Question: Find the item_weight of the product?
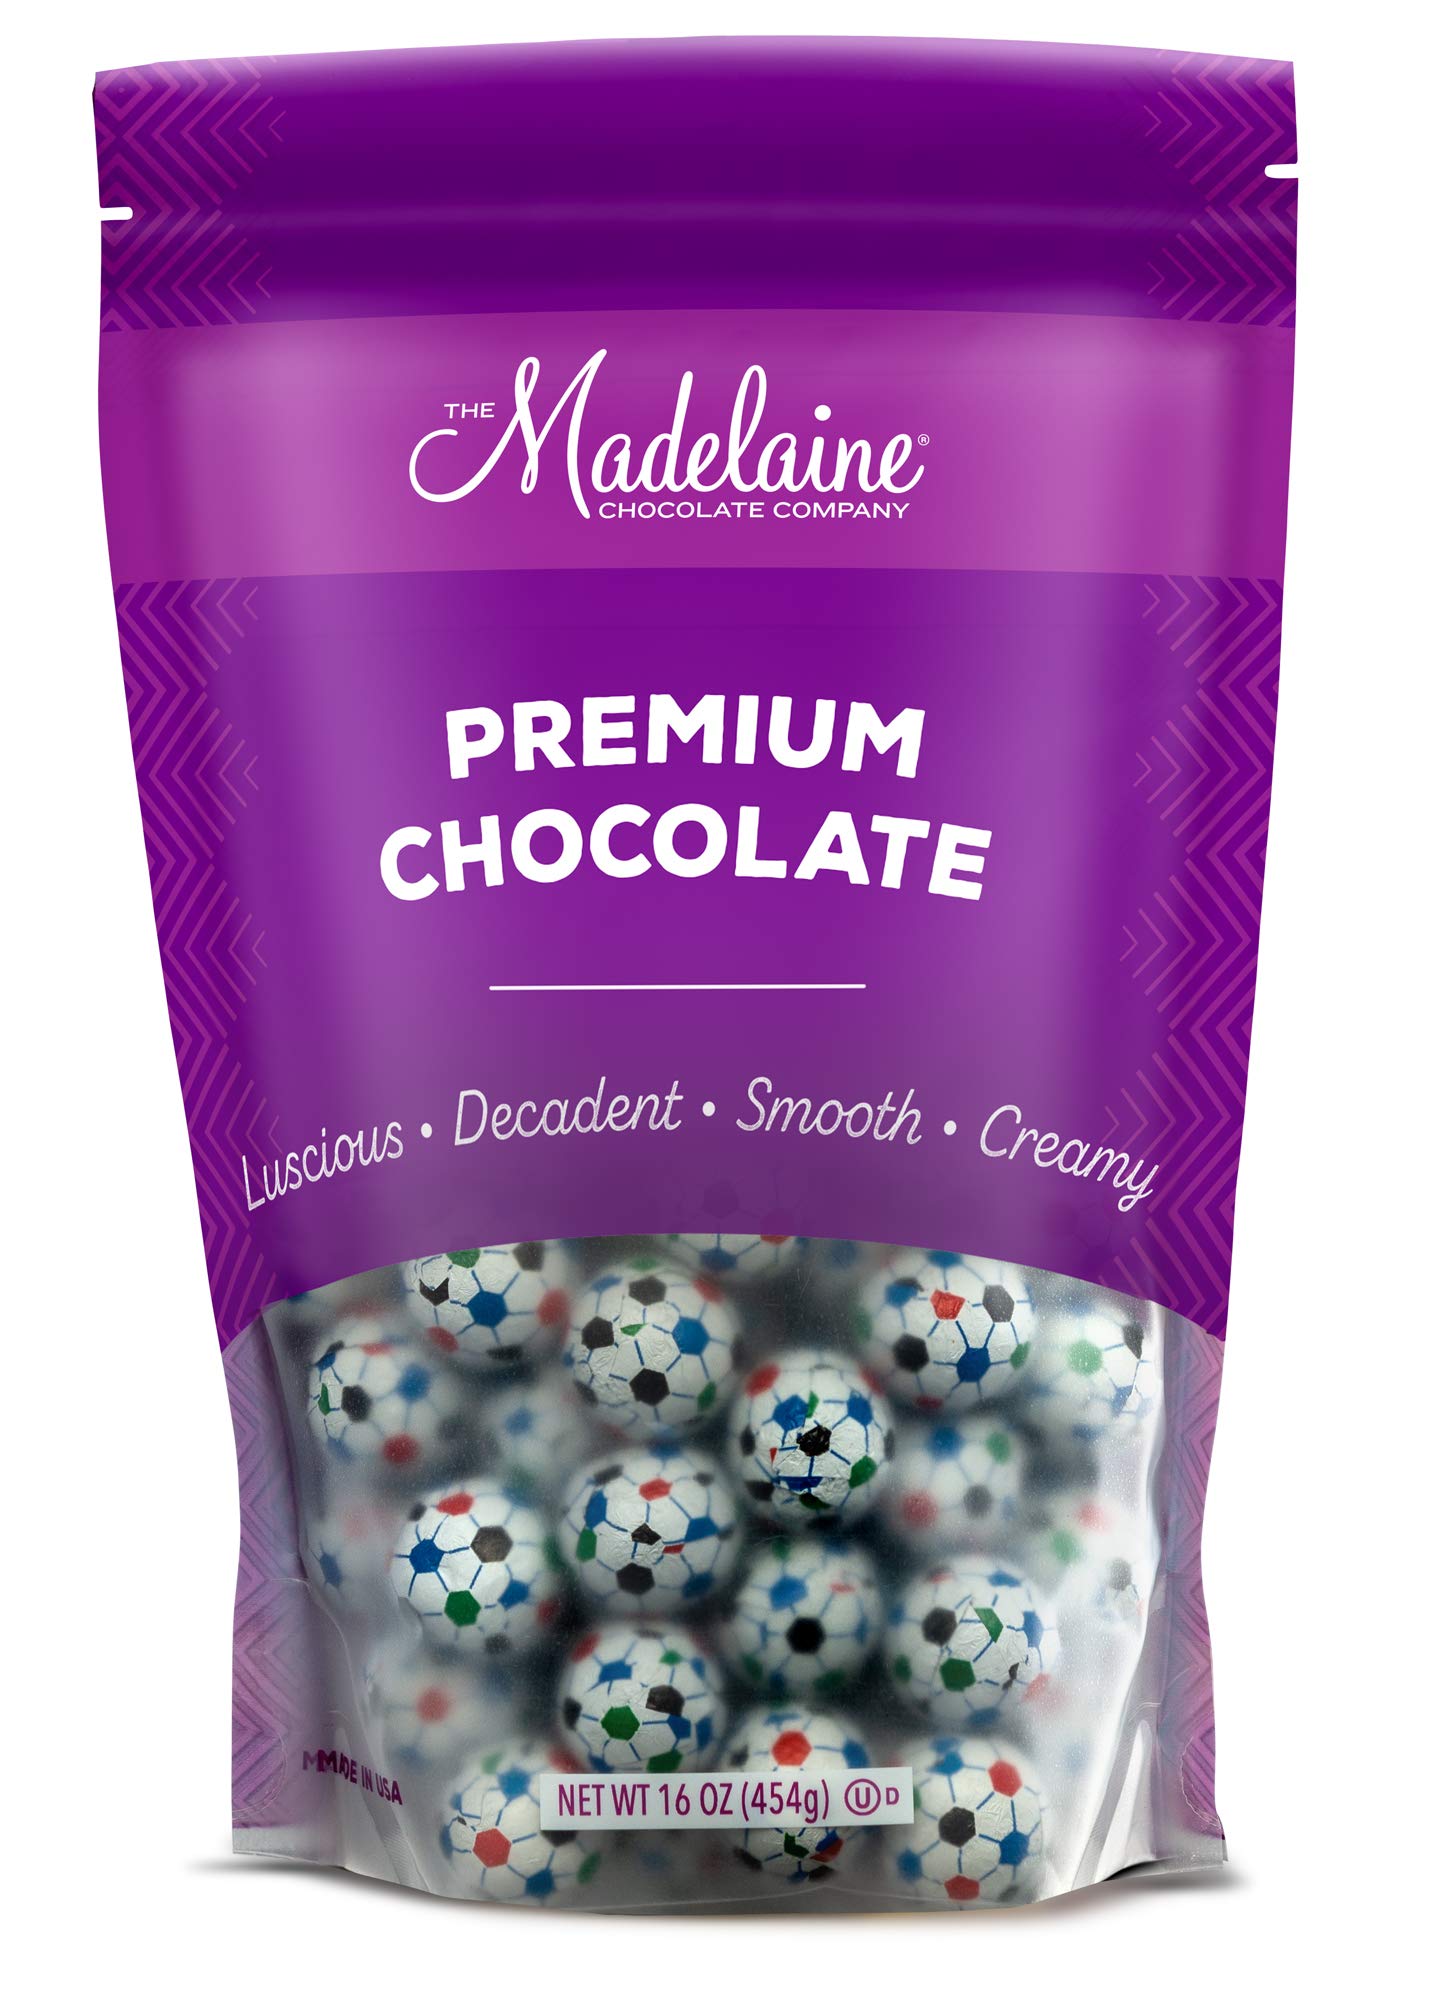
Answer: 454.0 gram